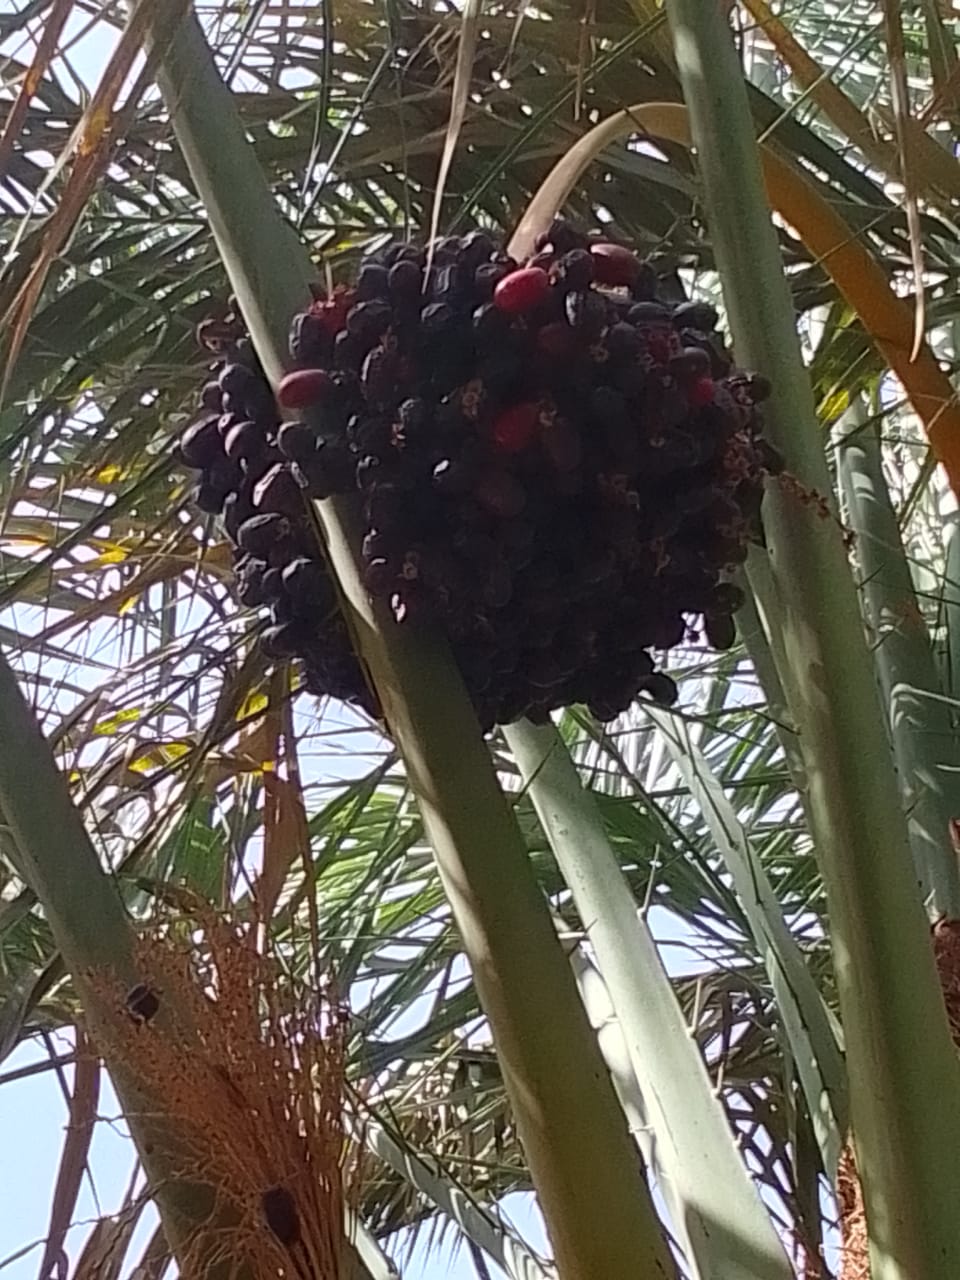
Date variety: bouisthami